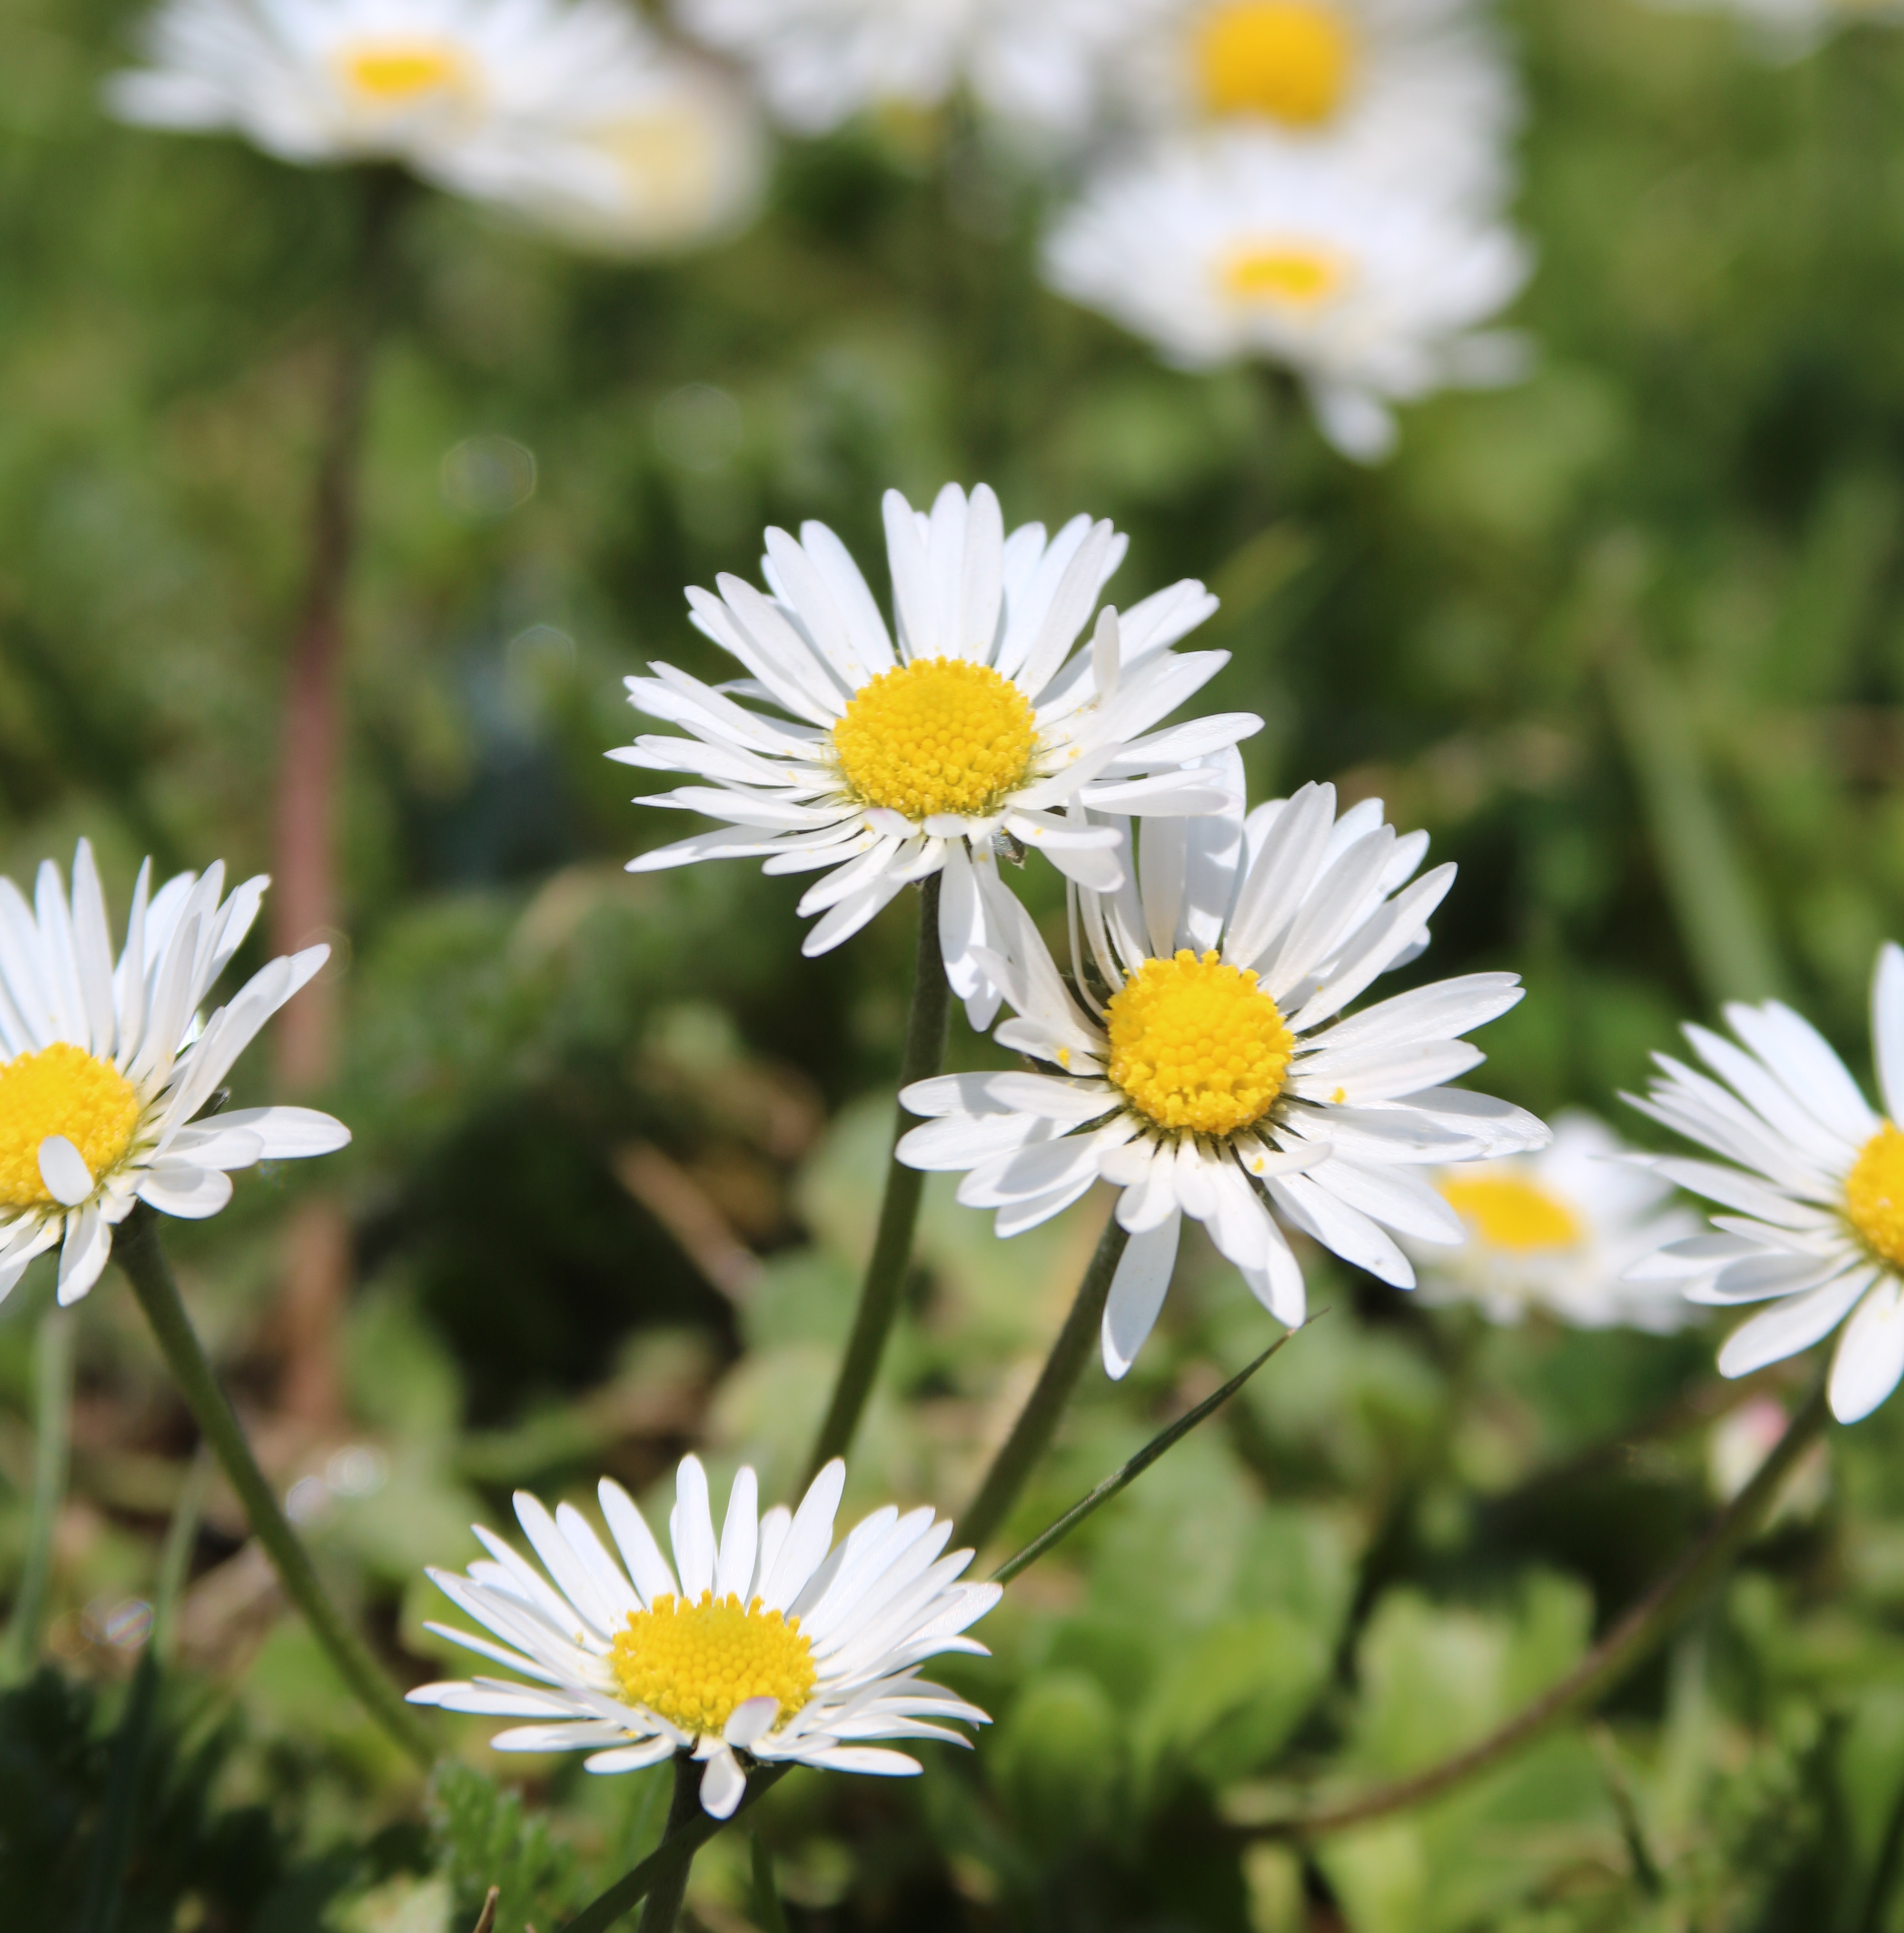
grass, plant, field, meadow, flower, petal, daisy, herb, botany, flora, wildflower, aster, daisies, flowering plant, daisy family, oxeye daisy, annual plant, land plant, chamaemelum nobile, marguerite daisy, tanacetum parthenium, garden cosmos